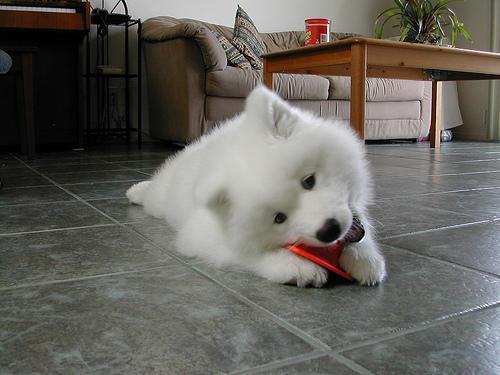
Samoyed